Forty Martyrs Cathedral

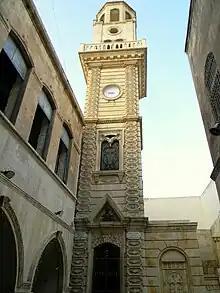
The Forty Martyrs Cathedral

The first significant Armenian presence in the city of Aleppo dates to the 1st century BC, when Armenia under Tigranes the Great subjugated Syria, and chose Antioch as one of the four capitals of the short lived Armenian Empire. After 301 AD, when Christianity became the official state religion of Armenia and its population, Aleppo became an important center for Armenian pilgrims on their way to Jerusalem. Yet, the Armenians did not form into an organized community in Aleppo until the Armenian presence grew noticeably during the 11th century at the times of the Armenian Kingdom of Cilicia, when a considerable number of Armenian families and merchants settled in the city creating their own businesses and residences. With the foundation of Armenian schools, churches and later on the prelacy, Armenians presented themselves as a well-organized community during the 14th century.